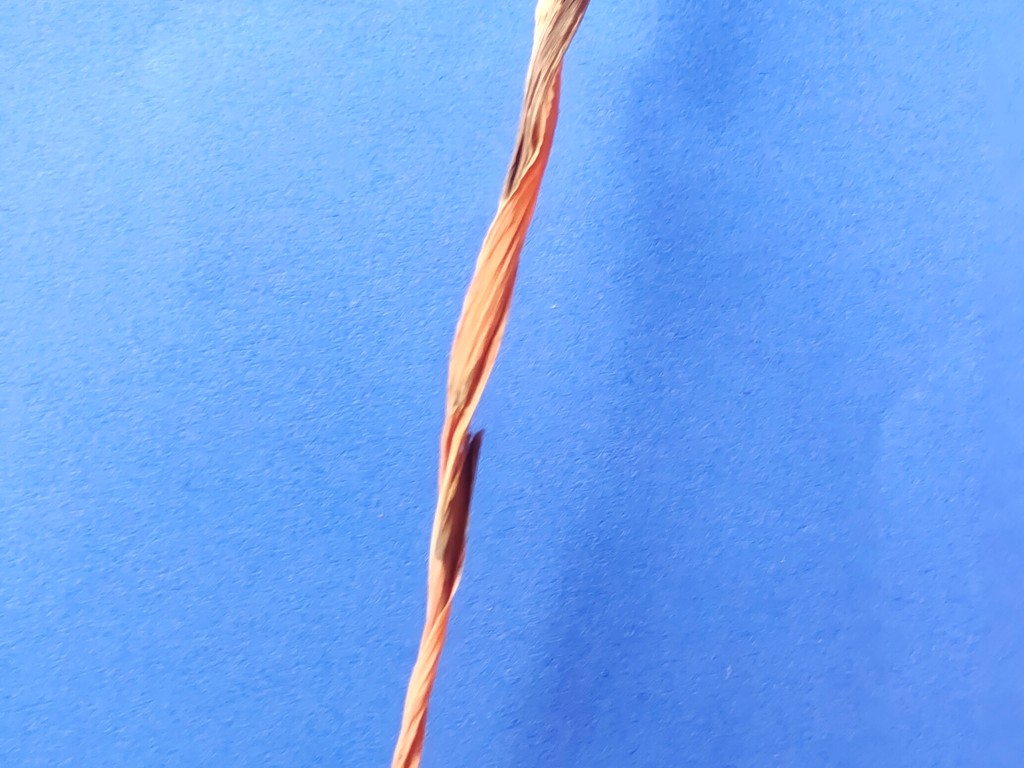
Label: Dried